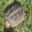
Label: turtle